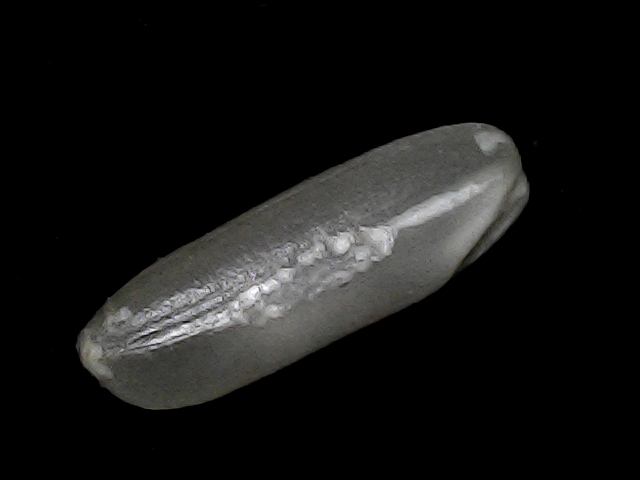
Rice variety: BD49